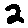
Label: 2